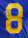
Number: 8